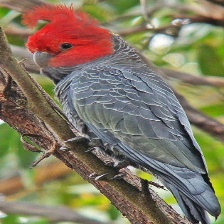
Species: GANG GANG COCKATOO
Scientific name: CALLOCEPHALON FIMBRIATUM
ImageNet parent category: sulphur-crested_cockatoo